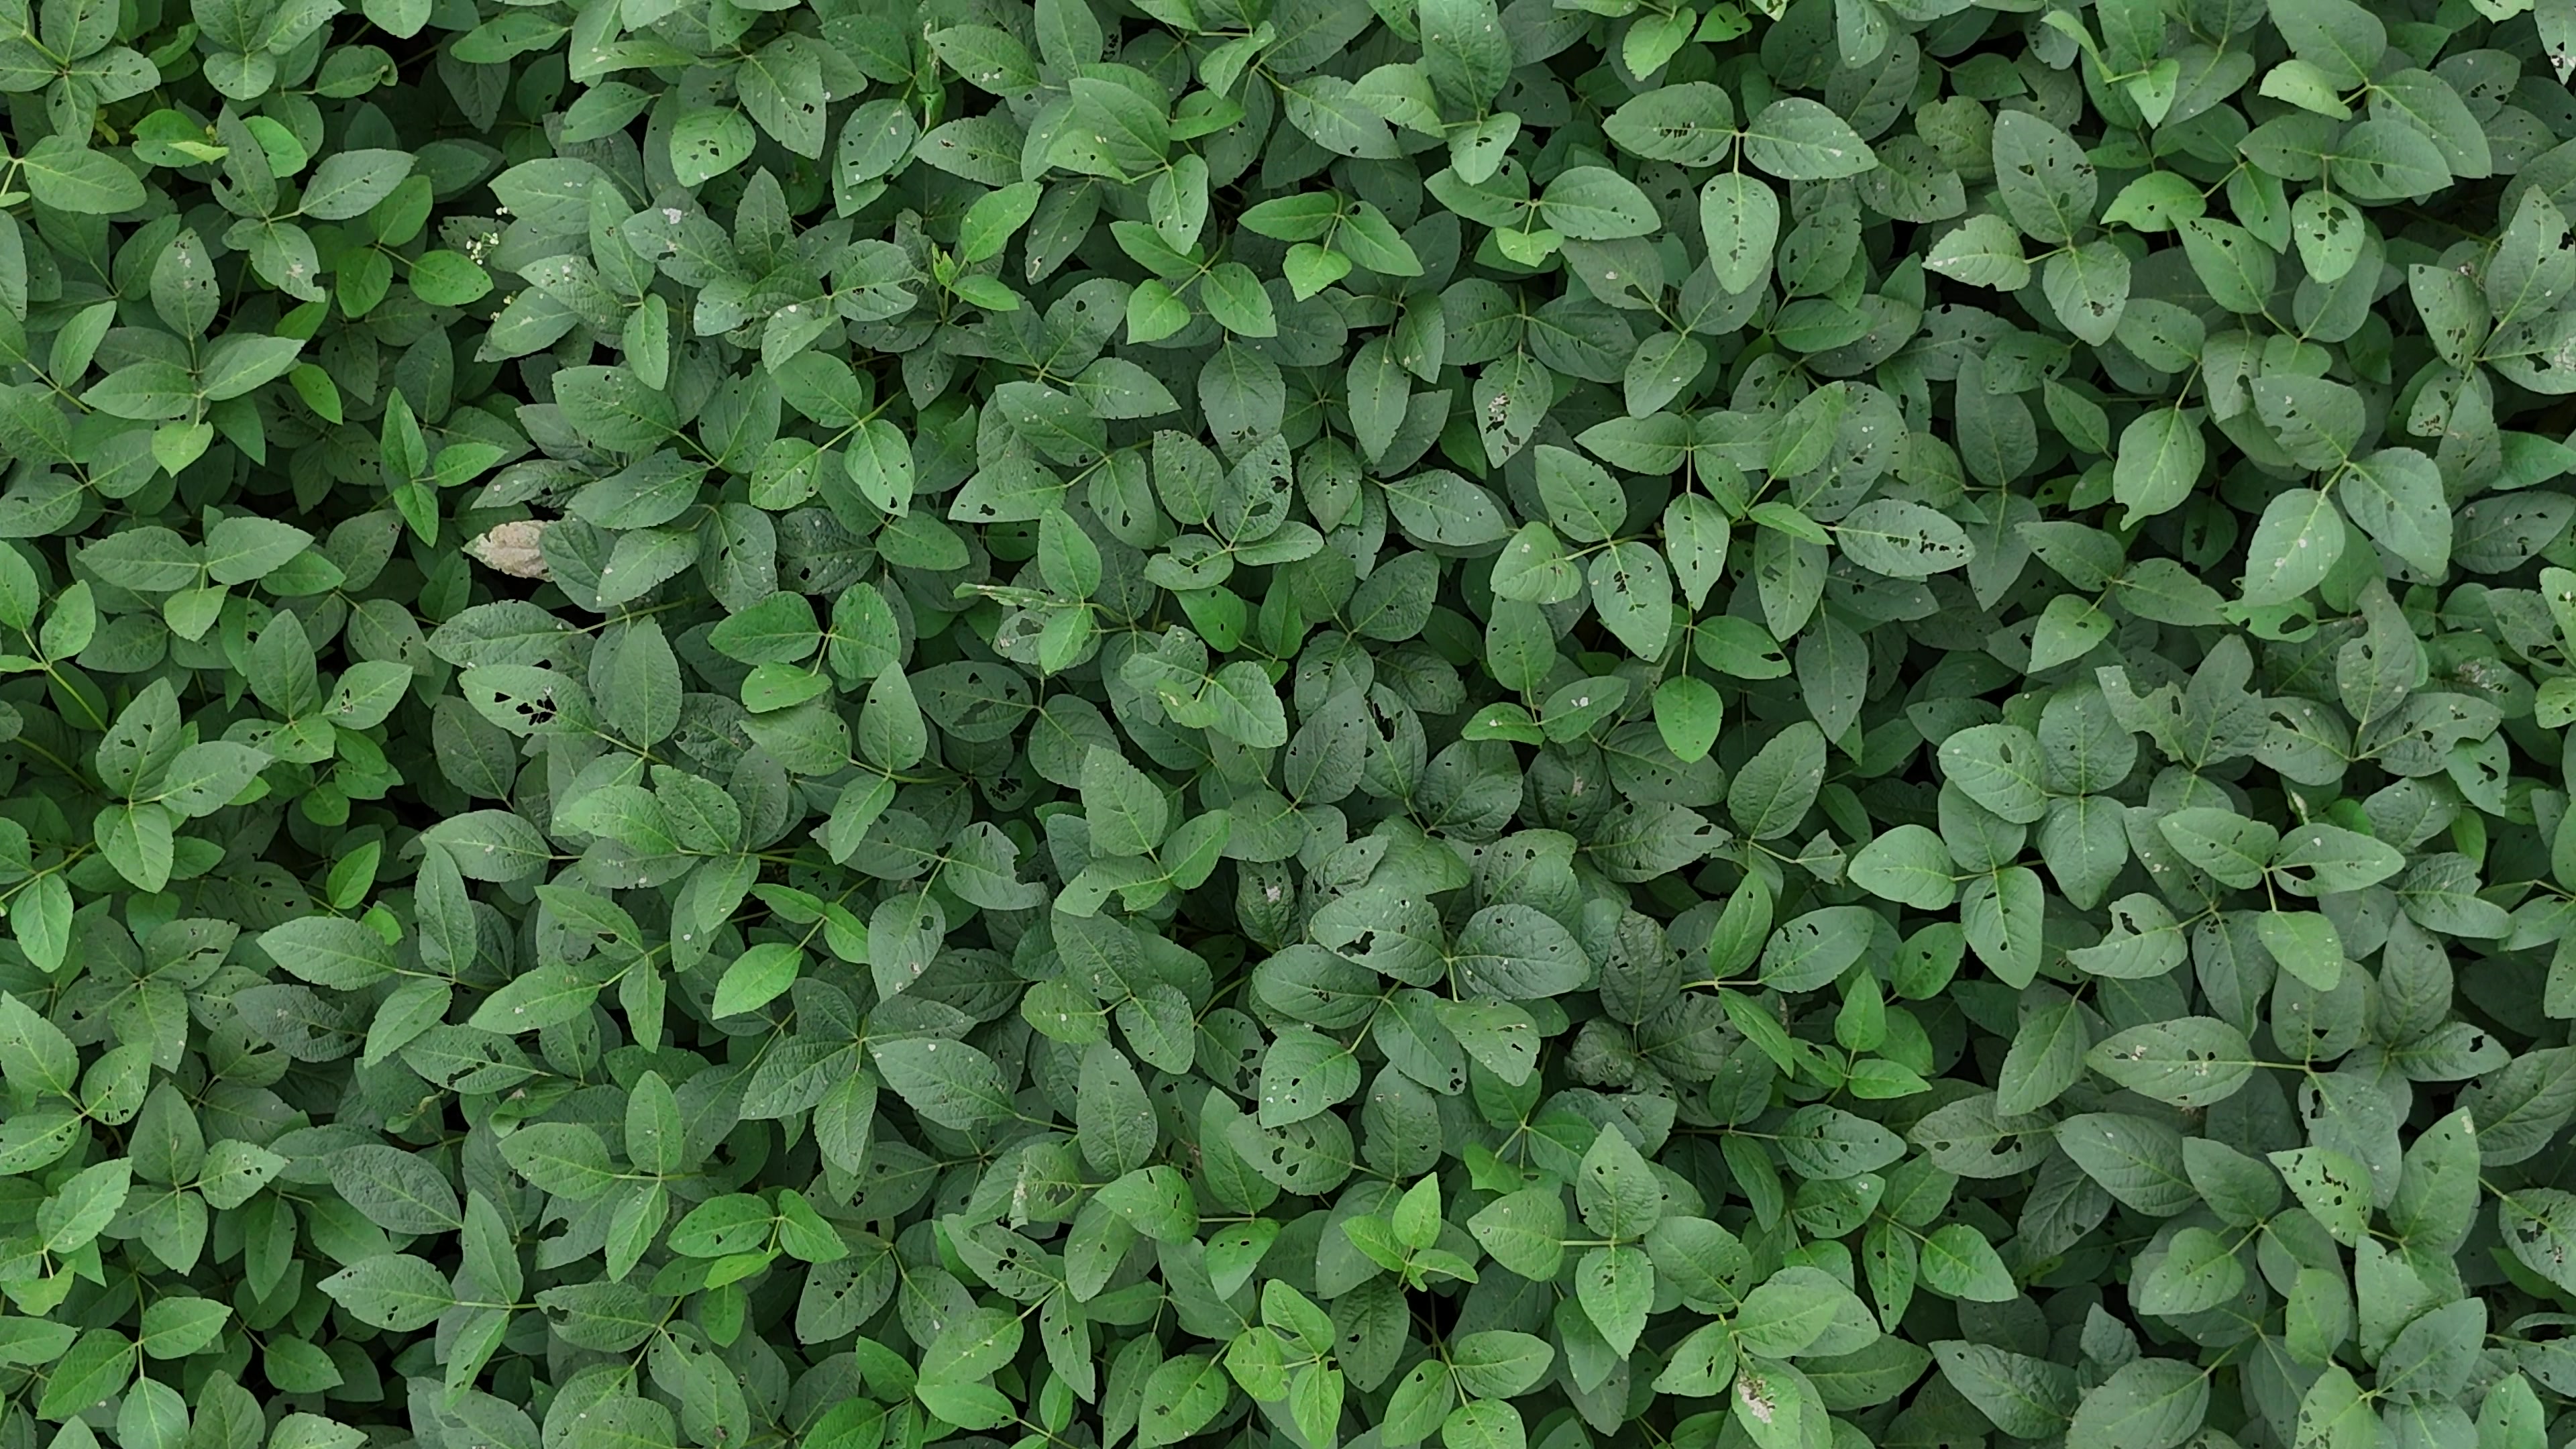
Label: Semilooper_Pest